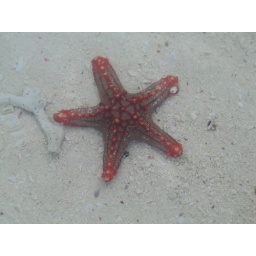
I took this photo whilst the star fish was still in the water - that's how clear the water was!